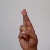
The image shows a hand gesture representing the letter 'R' in Indian Sign Language.